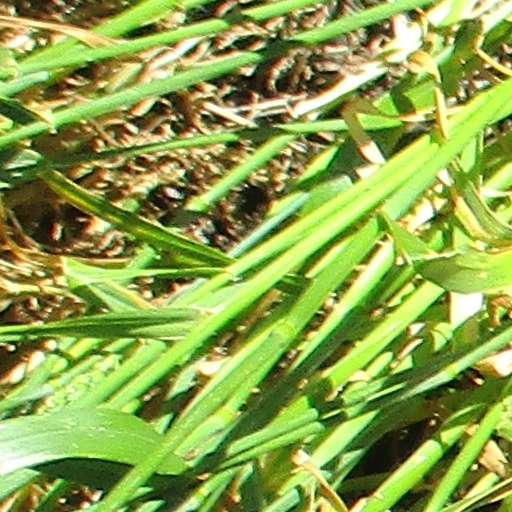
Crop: wheat